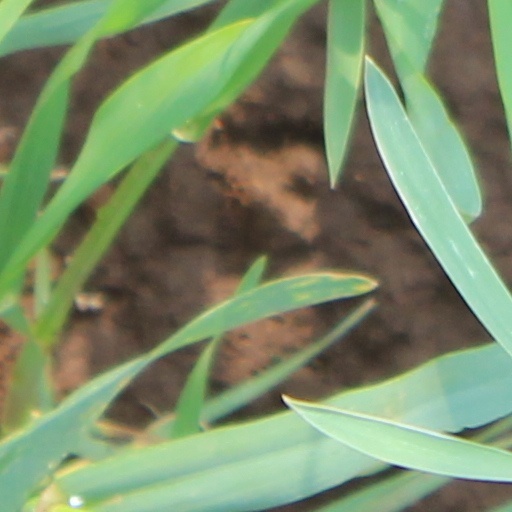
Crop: wheat